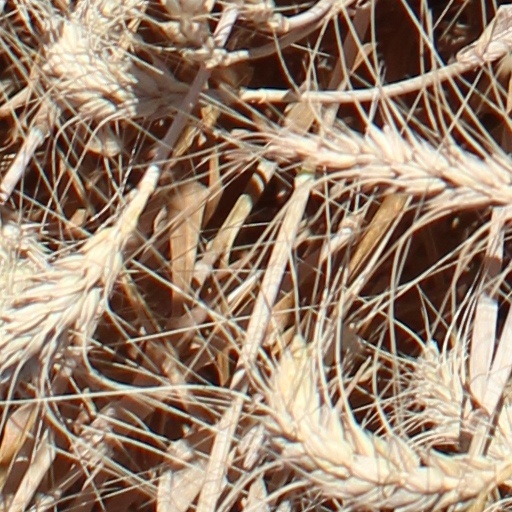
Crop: wheat